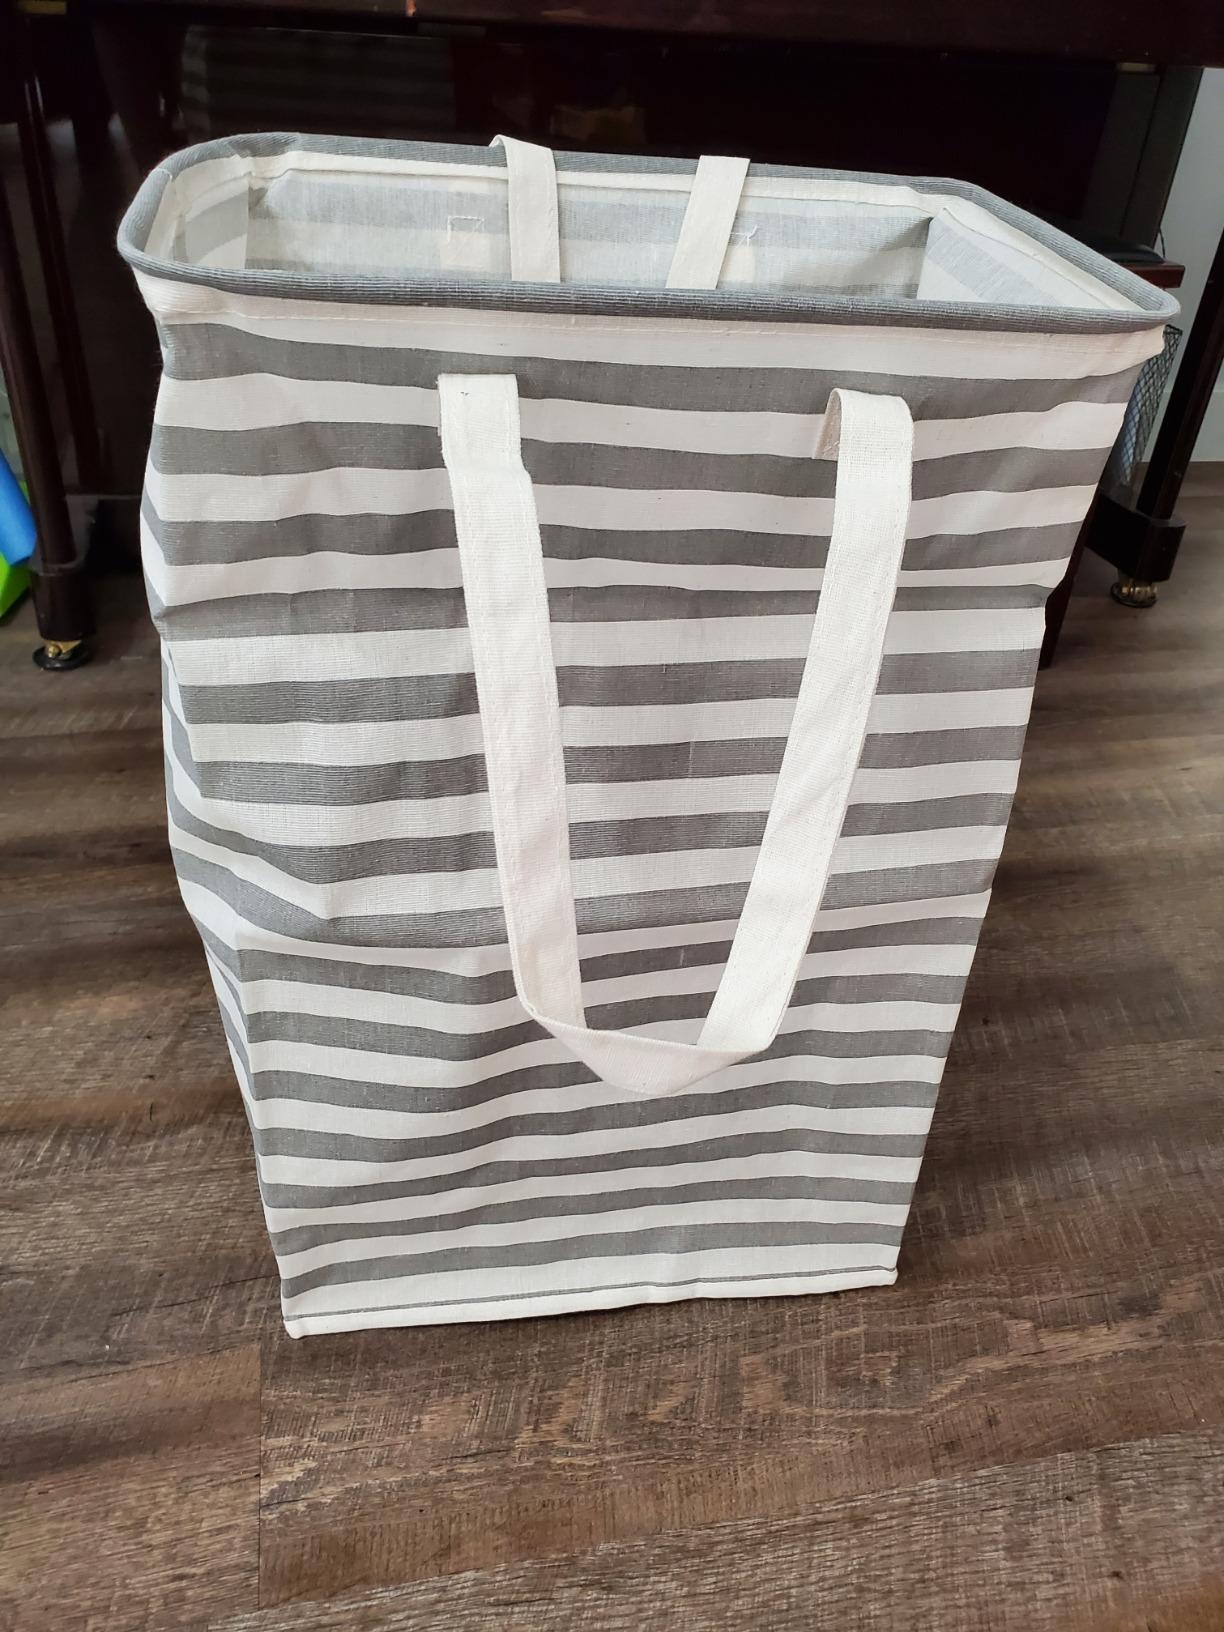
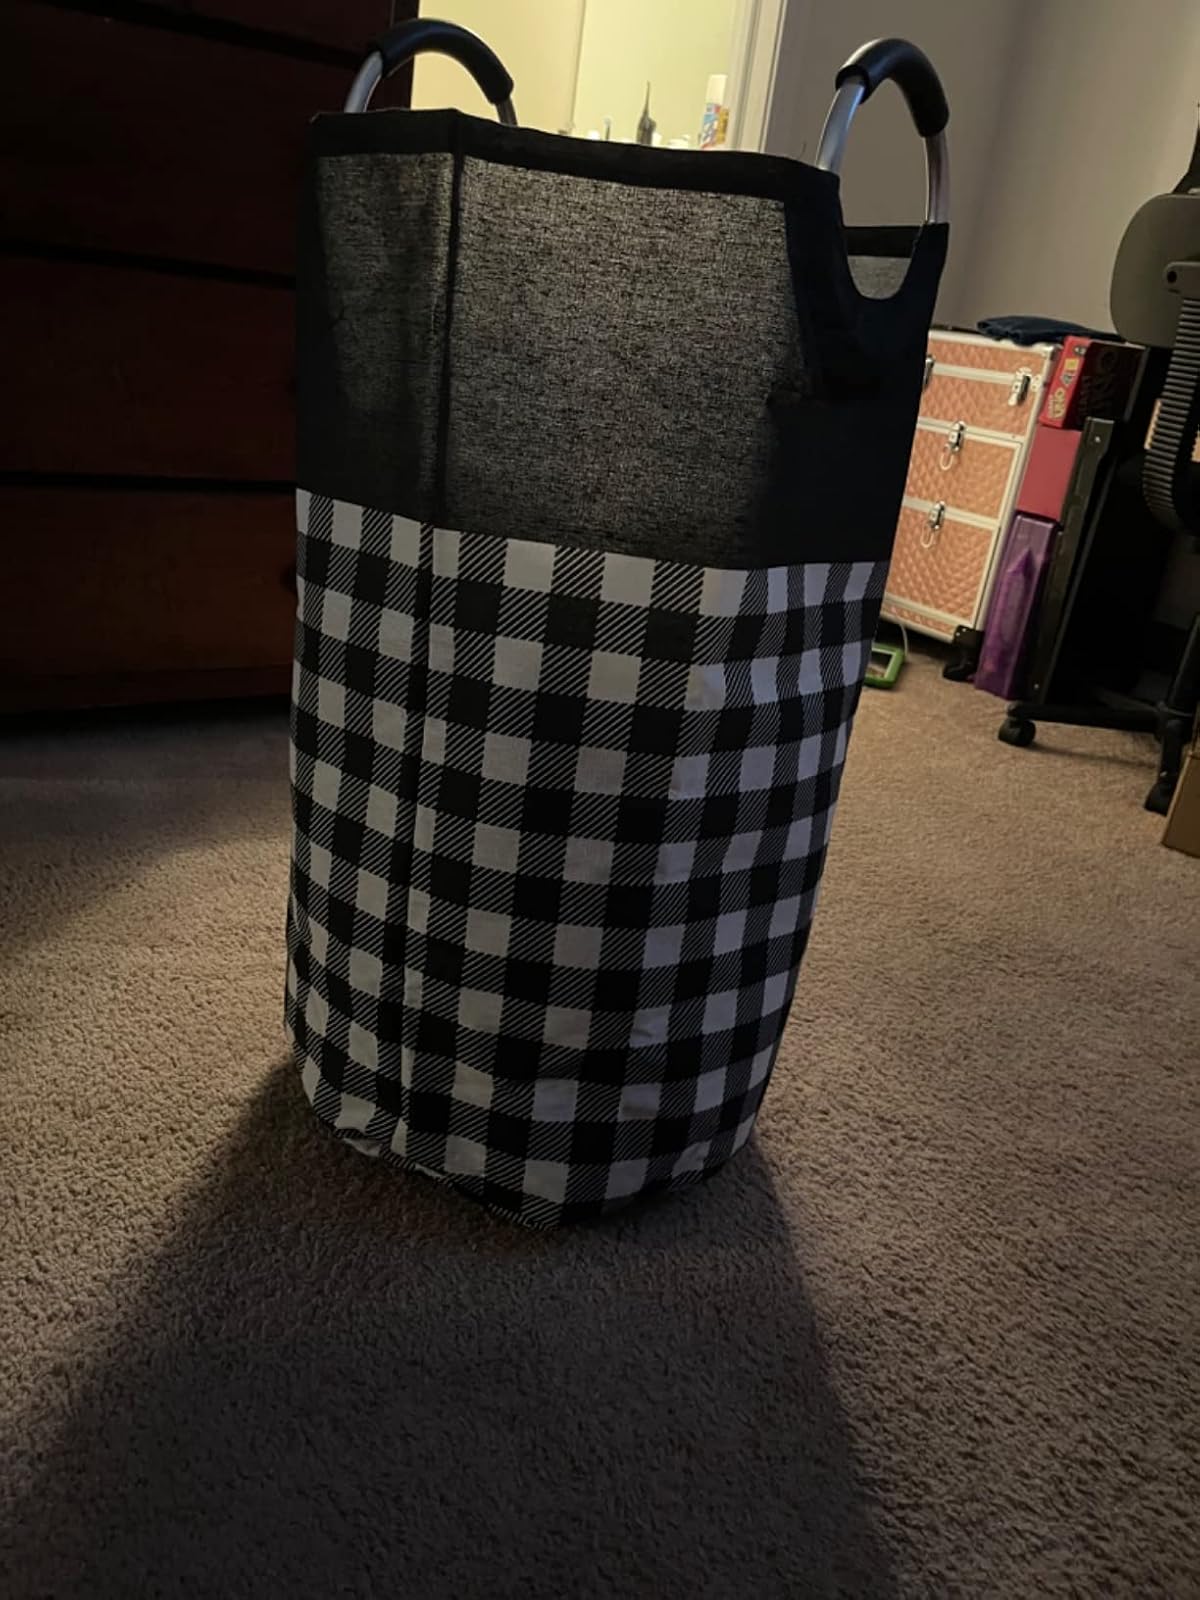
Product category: items_hamper
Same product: no